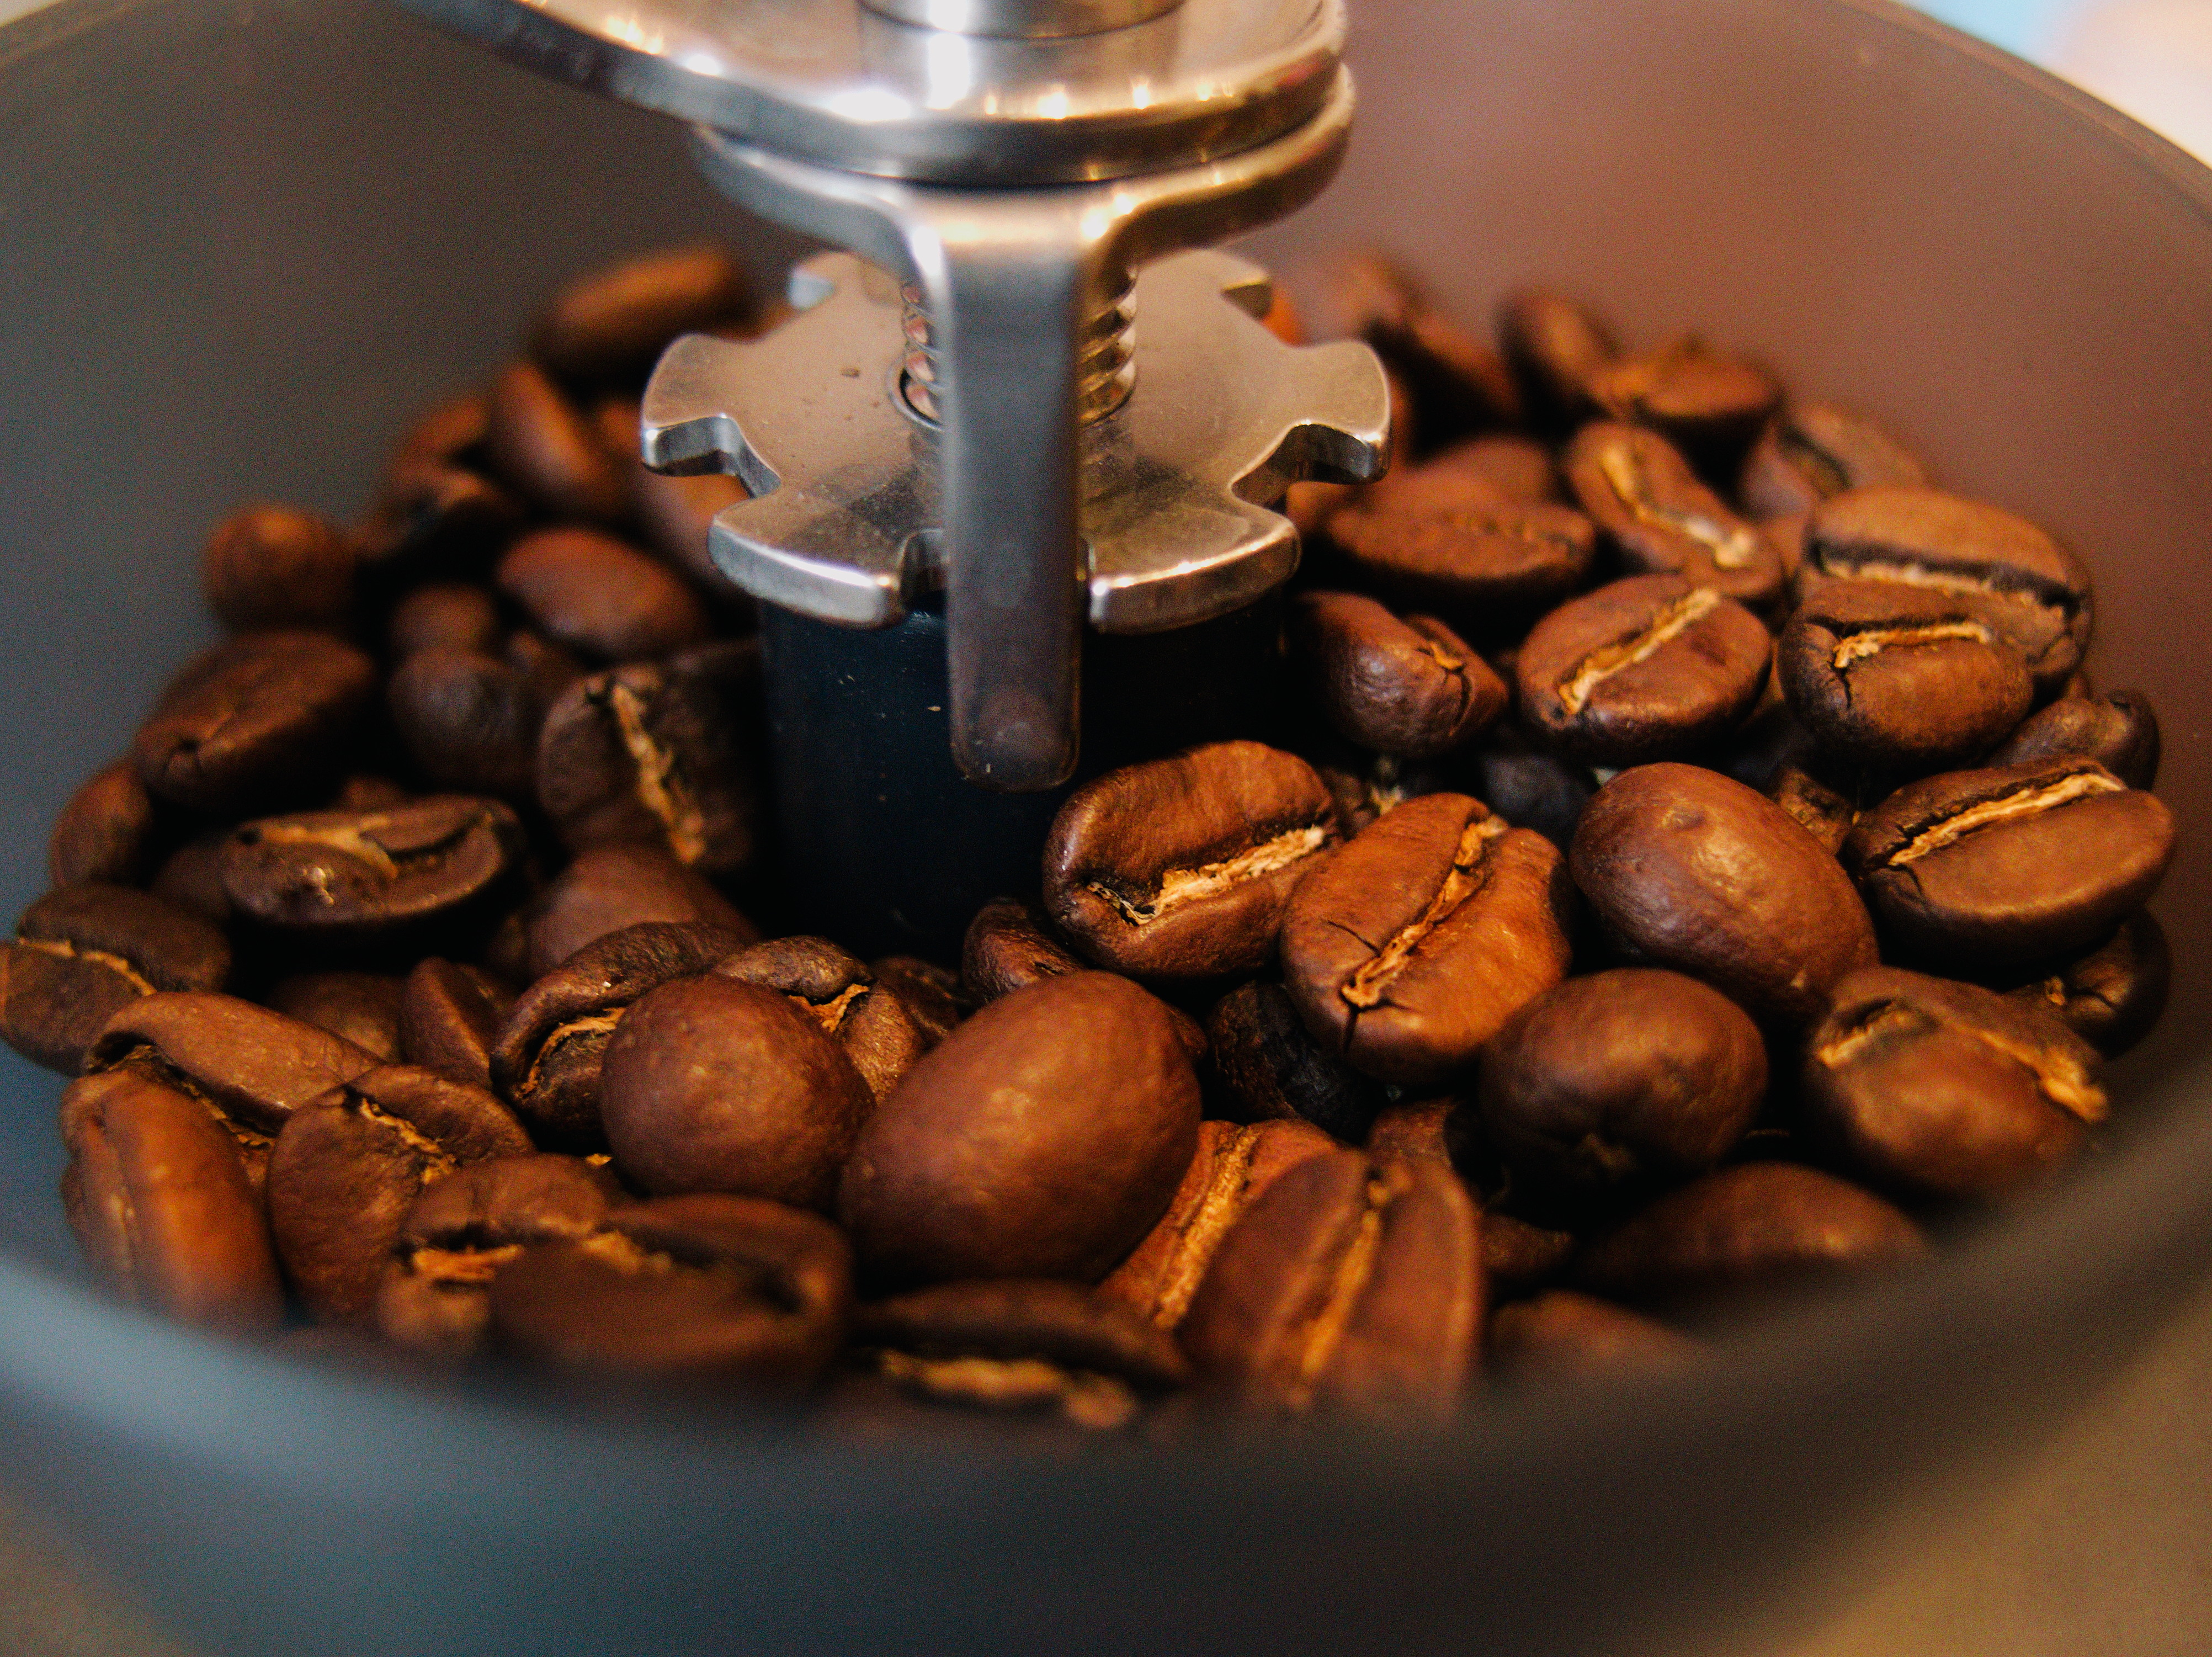
coffee, food, produce, drink, coffee machine, grind, ground coffee, caffeine, beans, flavor, snack food